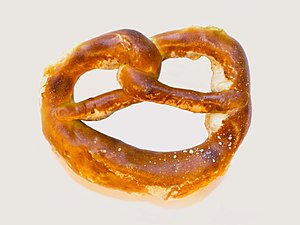
Kringle
En kringle
En kringle er et bagværk med form som to sammensatte ringe.